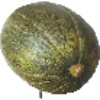
Label: melon_piel_de_sapo